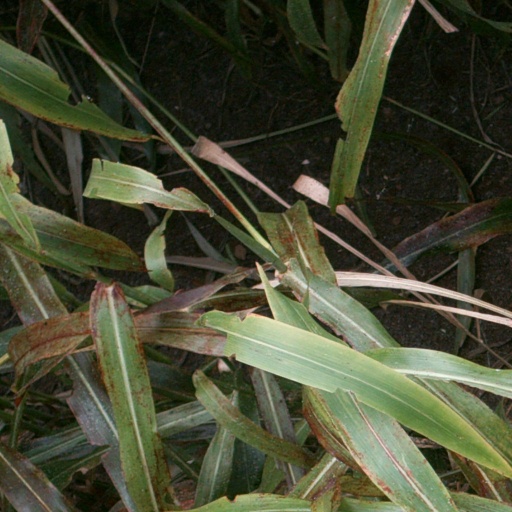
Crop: sorghum